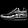
Label: Sneaker